Oregon Republican Party

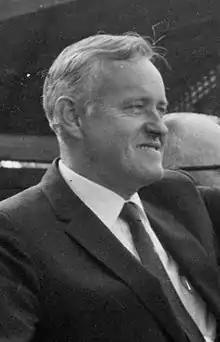
Tom McCall (1913–1983) is considered one of Oregon's most influential Governors.

In 1967, Tom McCall was elected Governor of Oregon. McCall is considered one of Oregon's most influential Governors. McCall was a staunch environmentalist and an advocate of sustainable development. He is notable for passing the Oregon Bottle Bill, America's first container-deposit legislation, as well as the Oregon Beach Bill which established public ownership of land along the Oregon Coast from the water up to sixteen vertical feet above the low tide mark. McCall served until 1975.